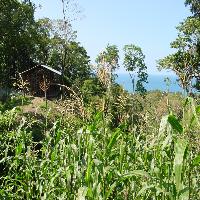
Weather: sun or clear